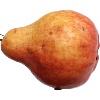
Label: red_pear